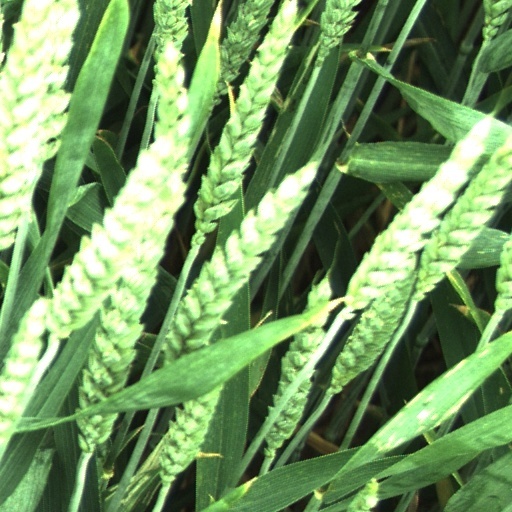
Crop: wheat